La Grange Church and Cemetery

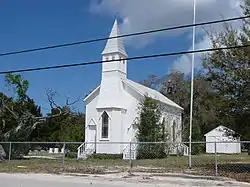
La Grange Church

The La Grange Church and Cemetery is a historic Carpenter Gothic church and cemetery in Titusville, Florida, United States. It is located at 1575 Old Dixie Highway. On December 7, 1995, it was added to the U.S. National Register of Historic Places.